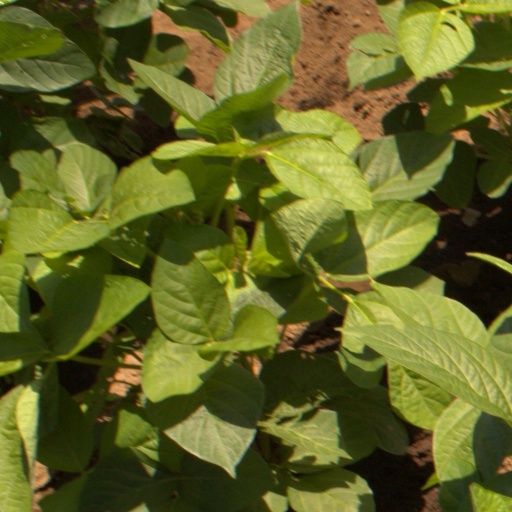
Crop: soybean